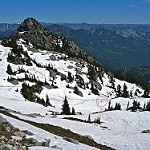
Label: mountain